Istanbul Airport

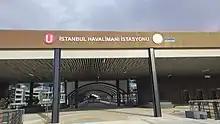
Metro station entrance

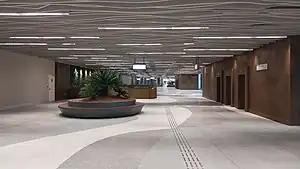
Istanbul Airport Metro Station

The M11 metro line opened on 22 January 2023, originally going to Kağıthane. With the Gayrettepe extension of the line being put into service on 29 January 2024, trains run eastward to Gayrettepe and westward to Arnavutköy. An extension to Halkalı is under construction.